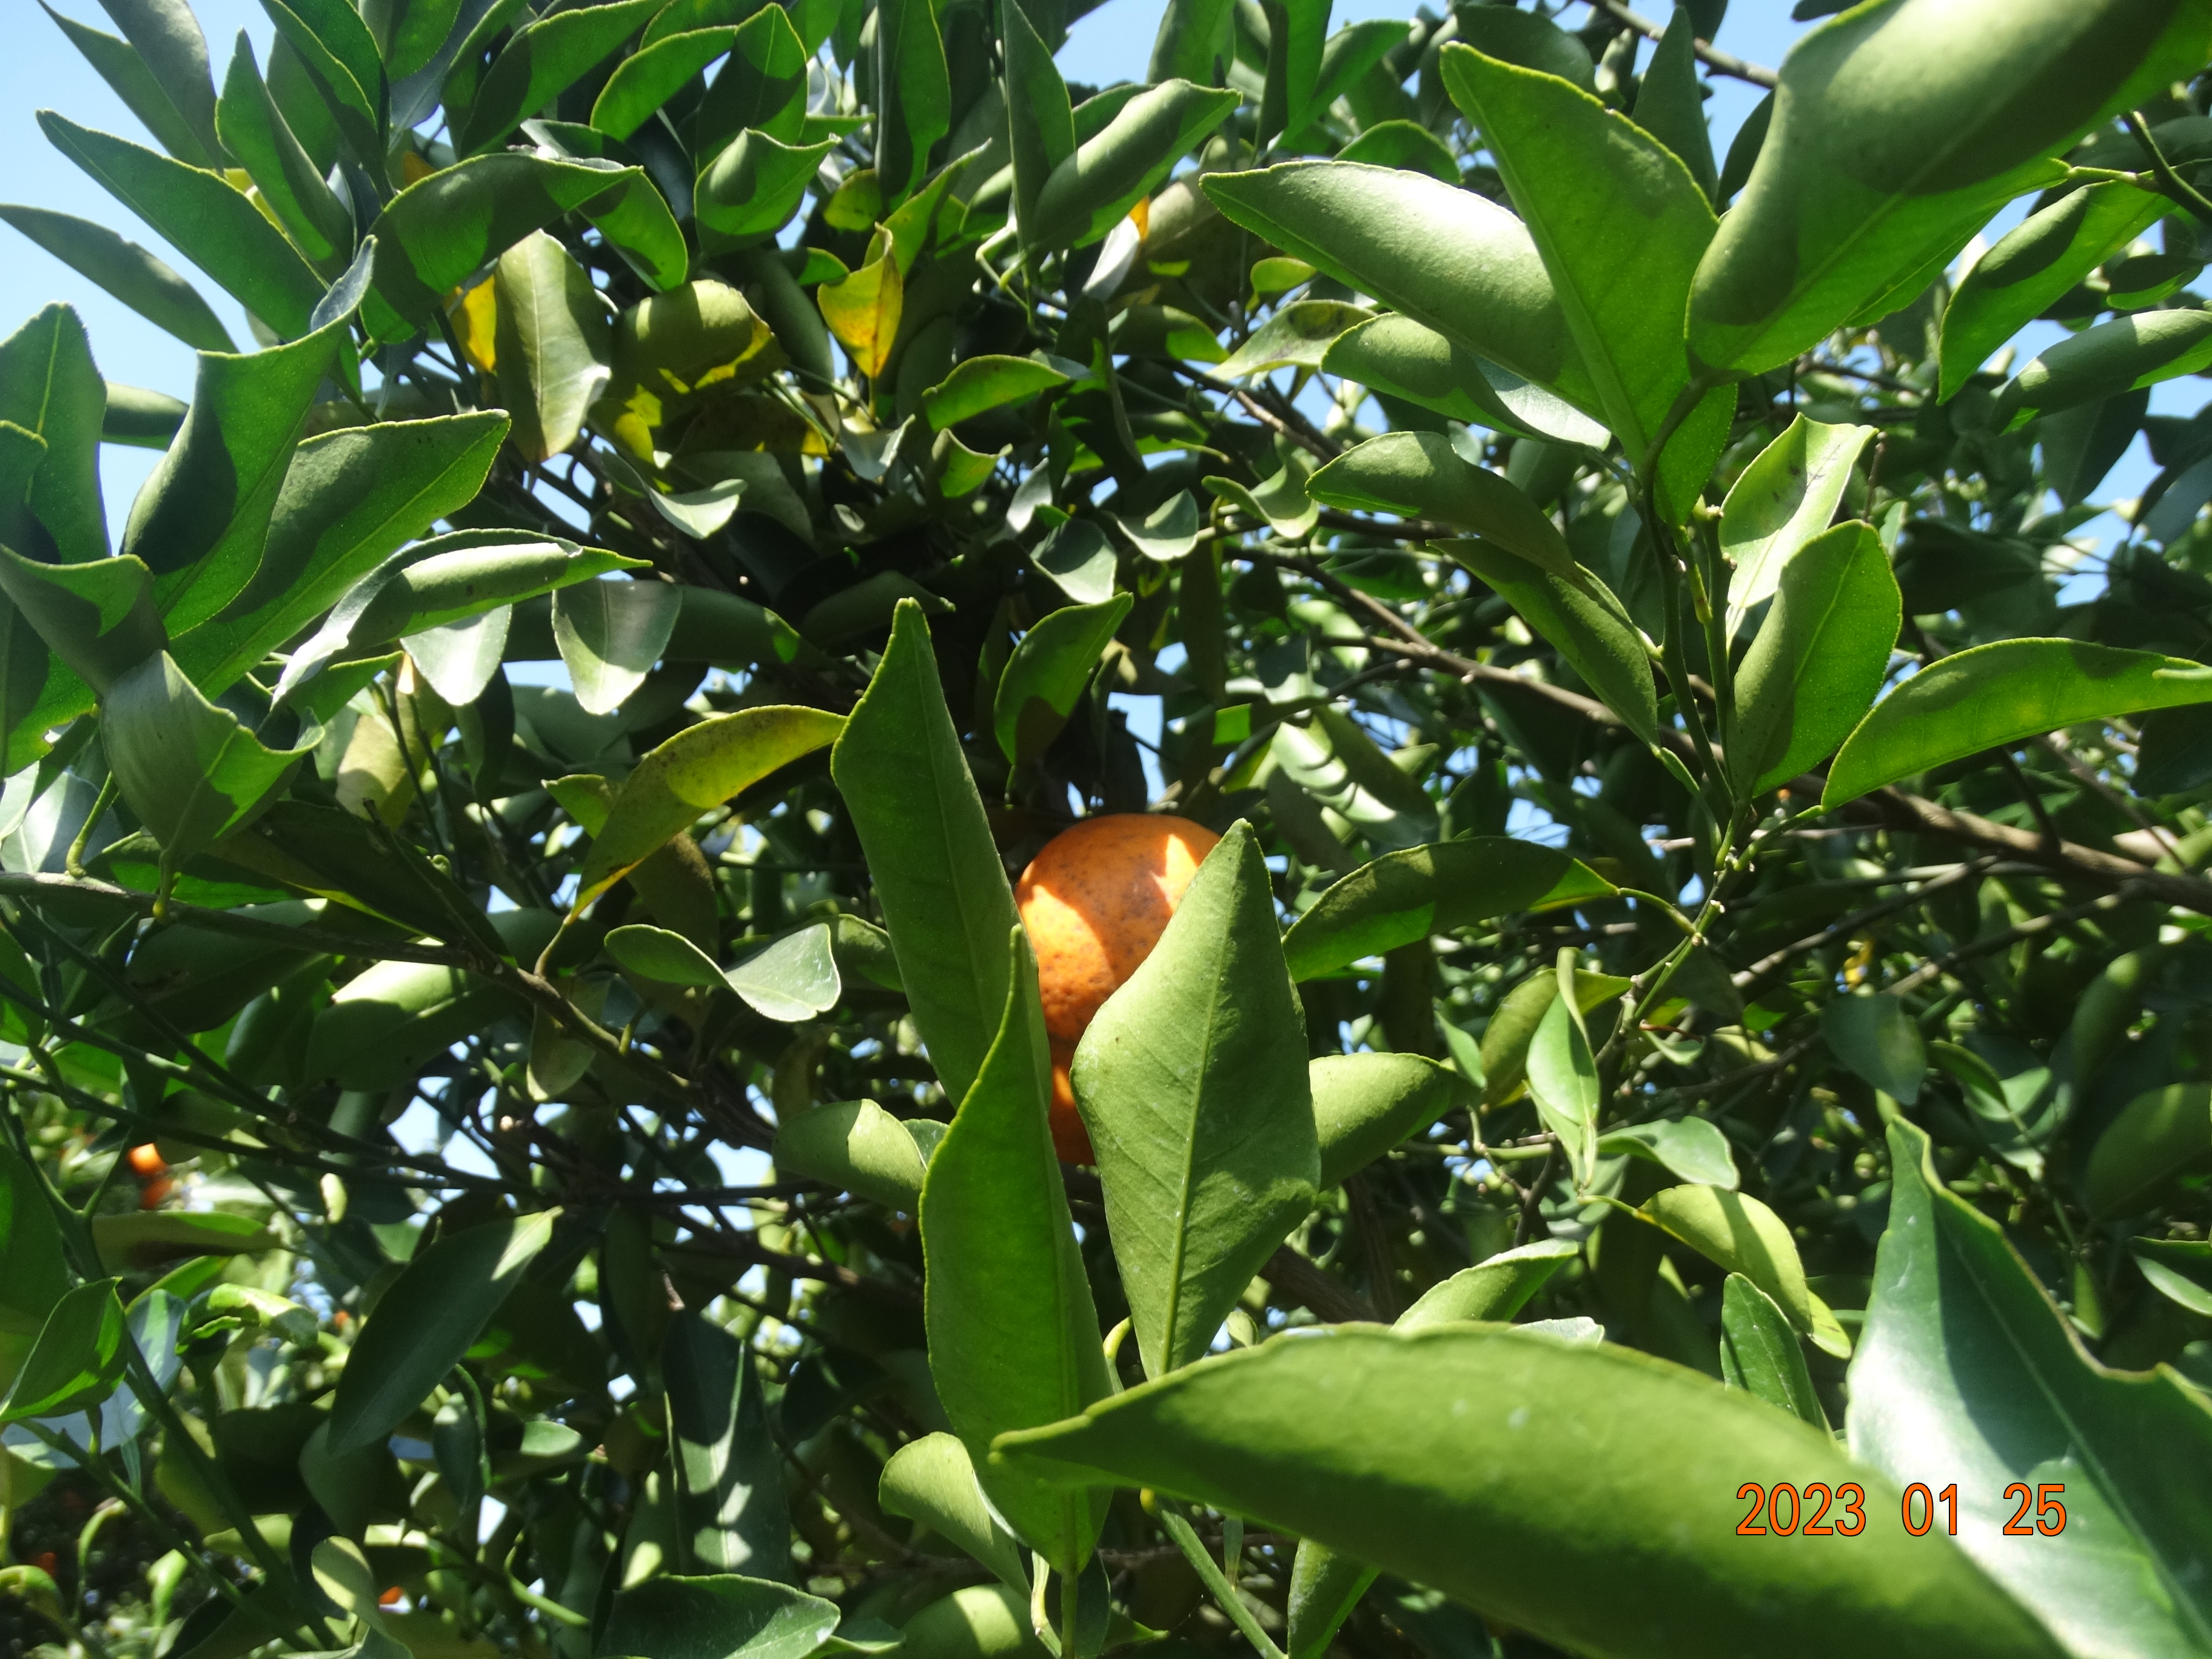
Citrus fruit variety: ponkan